Eurasian blackcap

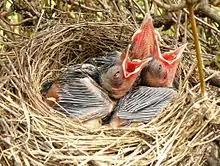
Three small chicks with open red mouths in a nest

"Sylvia" warblers are unusual in that they vigorously defend their territories against other members of their genus as well as conspecifics. Blackcaps and garden warblers use identical habits in the same wood, yet aggressive interactions mean that their territories never overlap. Similar songs are a feature of the "Sylvia" warblers as a group, and it has been suggested that this promotes interspecific competition and helps to segregate territories between related species. It appears more likely from later studies that segregation of sympatric species, other than the blackcap and garden warbler, is due to subtle habitat preferences rather than interspecies aggression.